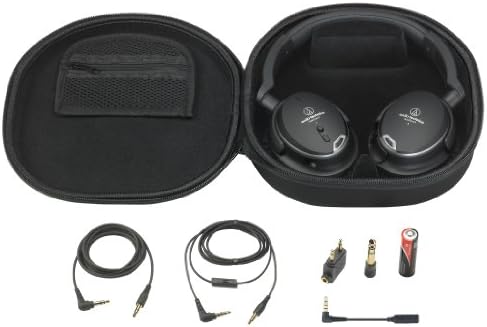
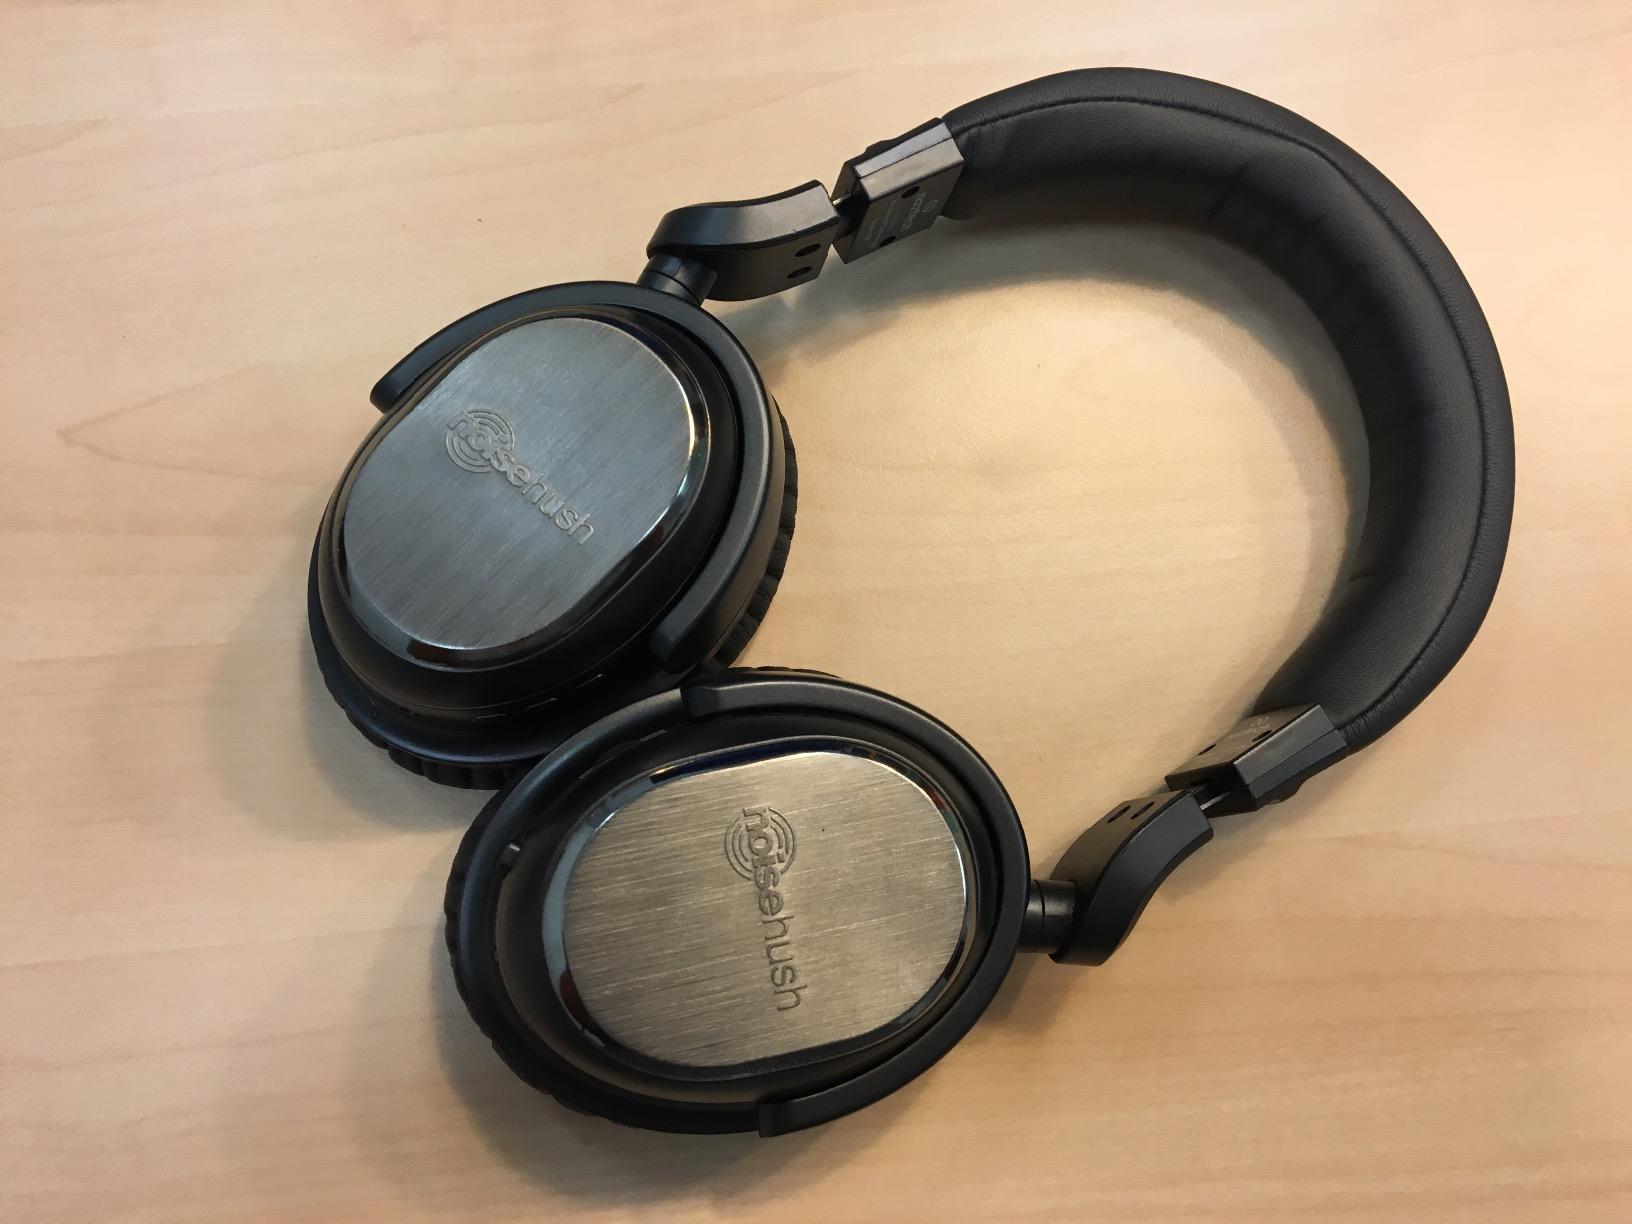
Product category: headphones
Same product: no